AeroSur

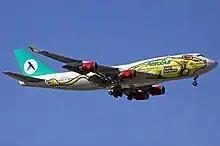
An AeroSur Boeing 747-400 leased from Virgin Atlantic at Adolfo Suárez Madrid–Barajas Airport in 2011

During the 2000s AeroSur renewed and expanded its fleet, introducing larger aircraft of the types Boeing 747 and Boeing 757, which made the inauguration of long-haul flights possible. In 2002, President Hugo Banzer declared the airline the flag carrier of the Republic of Bolivia ("línea aérea bandera"); in that same year AeroSur became the first airline in Bolivia to offer business and first class flights. In 2004, AeroSur started to operate nostalgic flights with a Douglas C-117 to tourist destinations such as the Salar de Uyuni and Rurrenabaque, both of which are internationally recognized.